Caucaia Esporte Clube

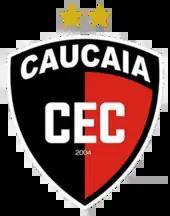

Caucaia Esporte Clube, commonly known as Caucaia, is a Brazilian men's and women's football club based in Caucaia, Ceará state. The women's team competed twice in the Copa do Brasil de Futebol Feminino.